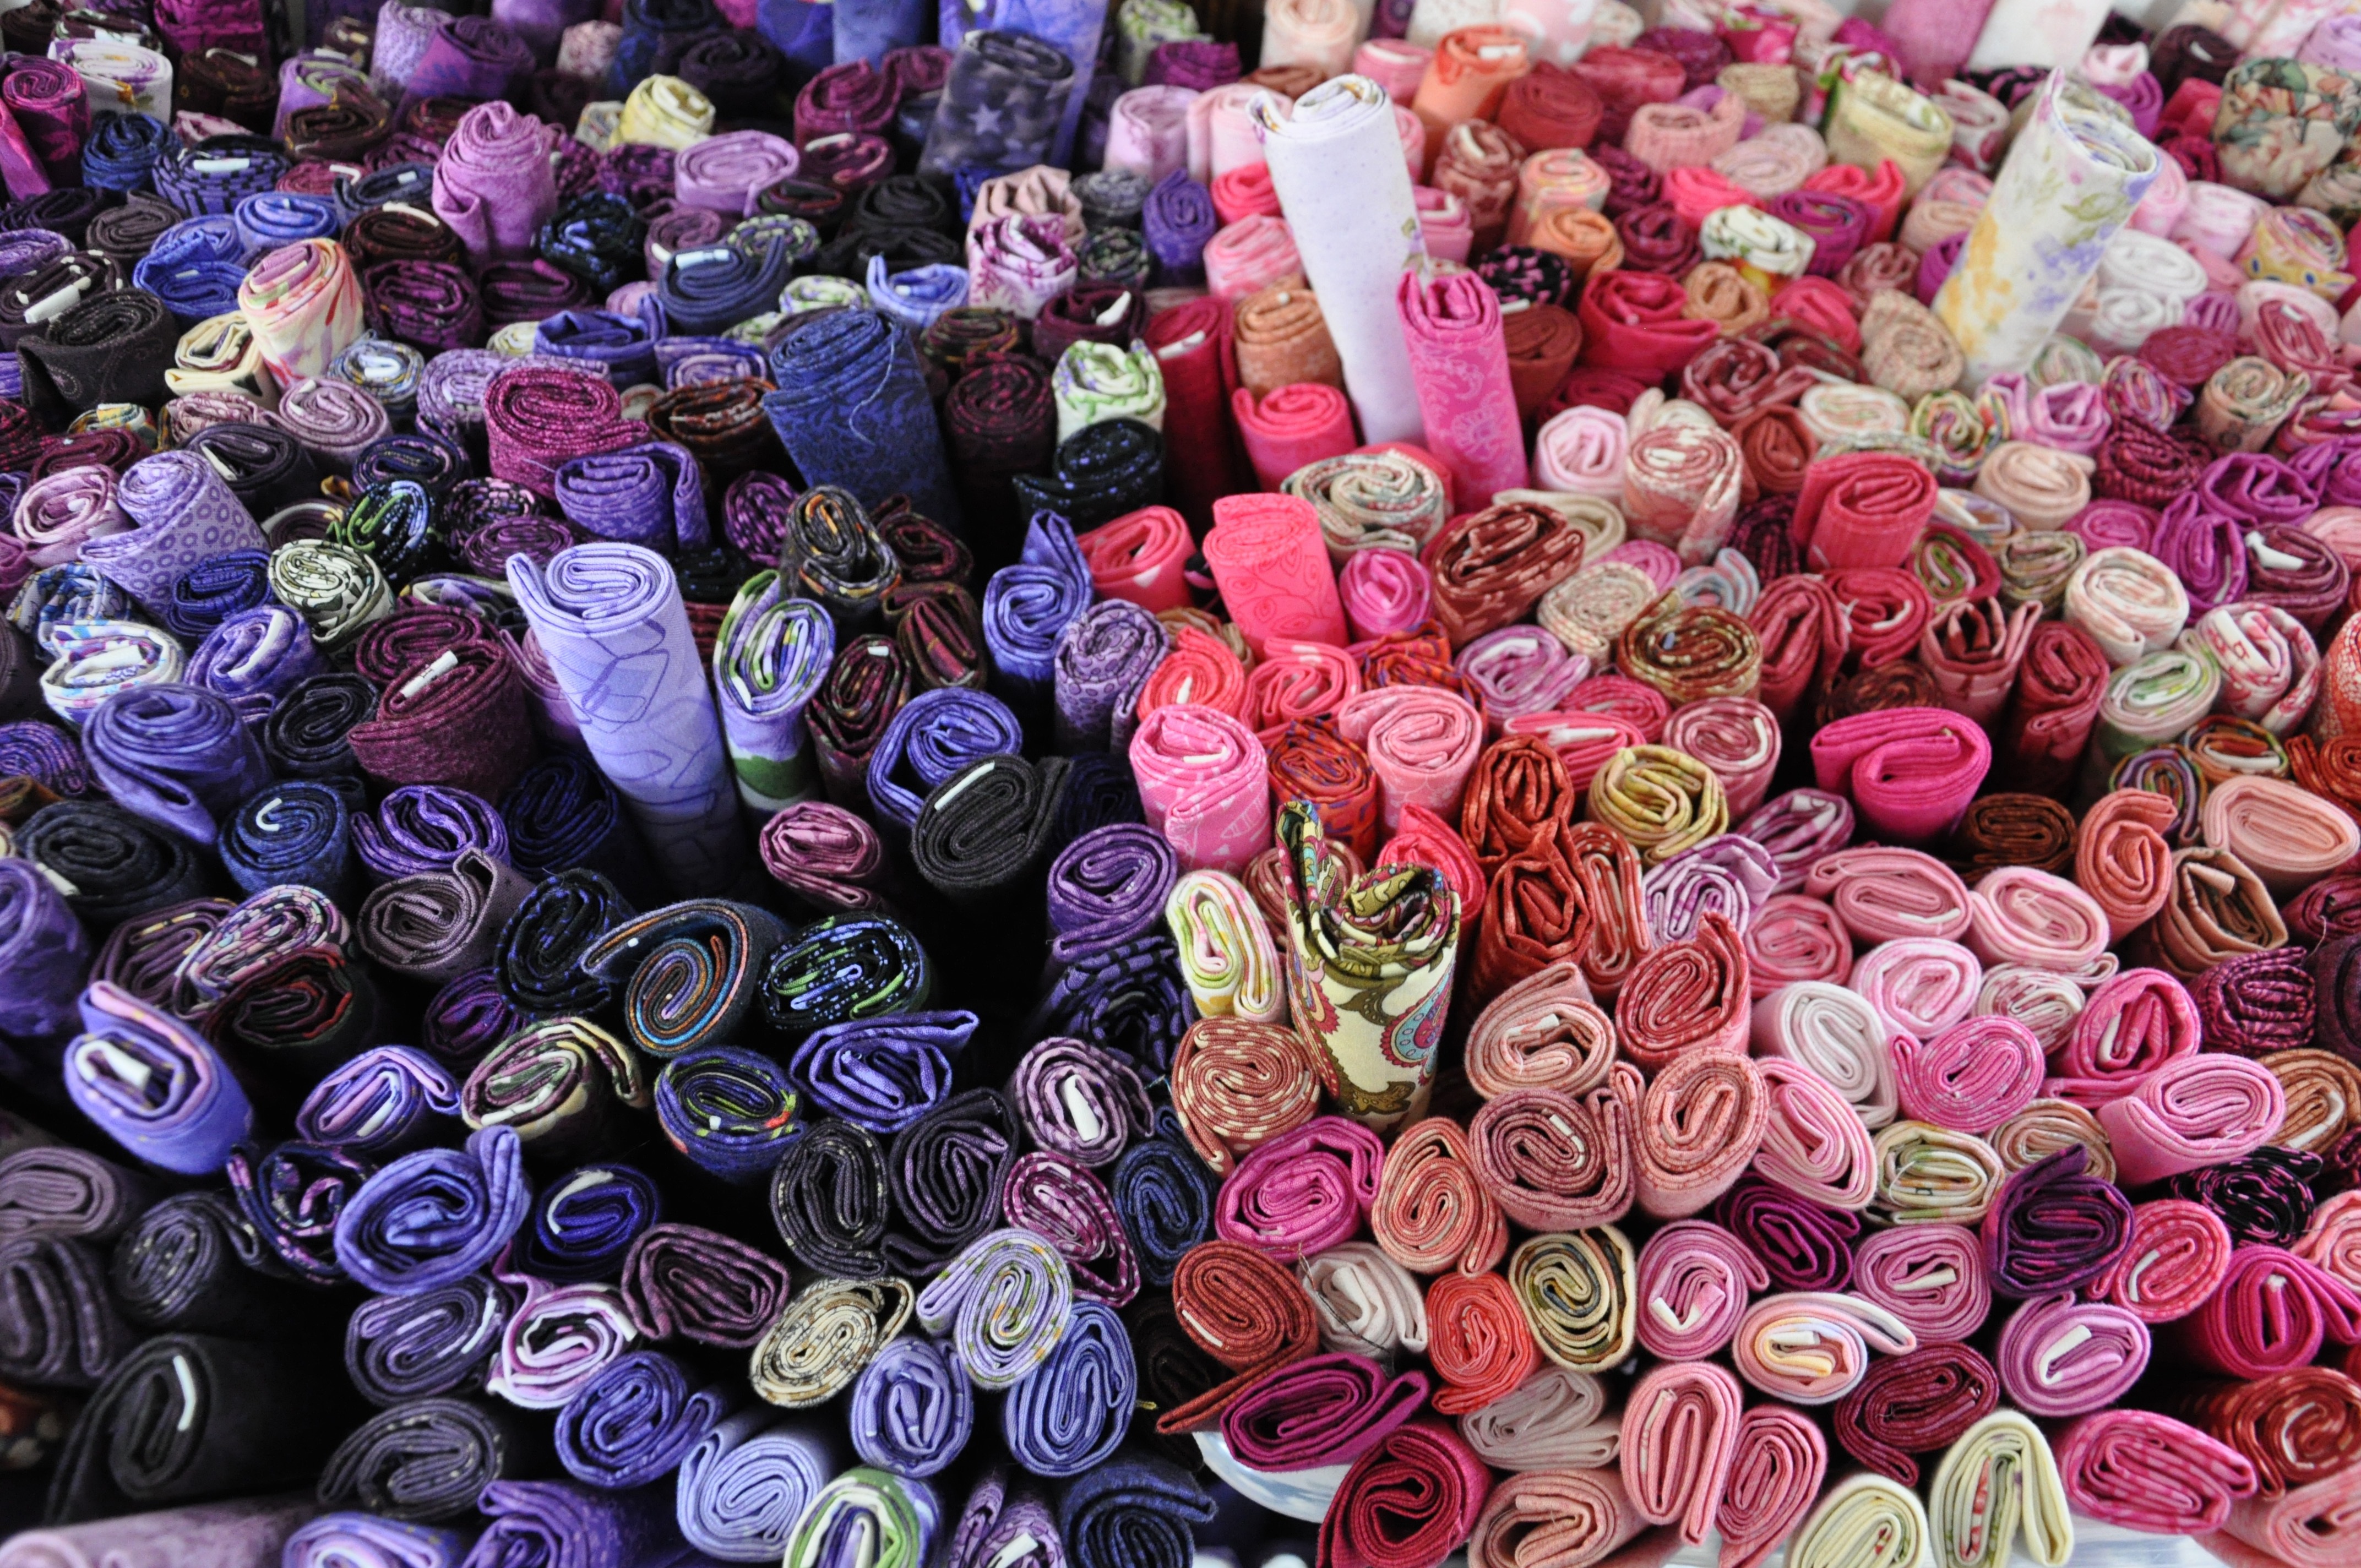
plant, texture, flower, purple, petal, color, pink, flora, material, fabric, sewing, quilt, textile, art, cotton, floristry, flowering plant, flower bouquet, quilting, floral design, land plant, flower arranging